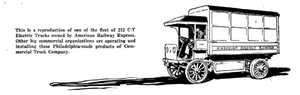
Railway Express Agency était un monopole national mis en place par le gouvernement fédéral des États-Unis en 1917, une agence pour le transport des colis-express.